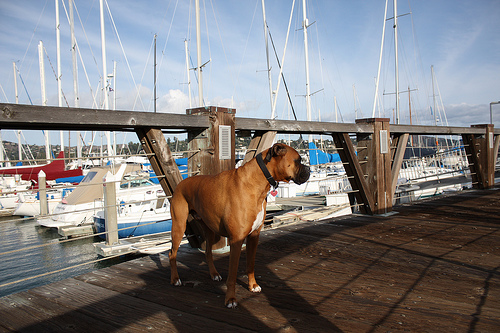
Animal: dog
Breed: boxer